Puerto maldito

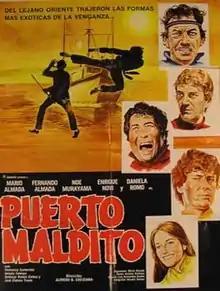
Poster of the movie

Puerto Maldito is a Mexican action adventure film. It was filmed in 1977 and released in 1978.